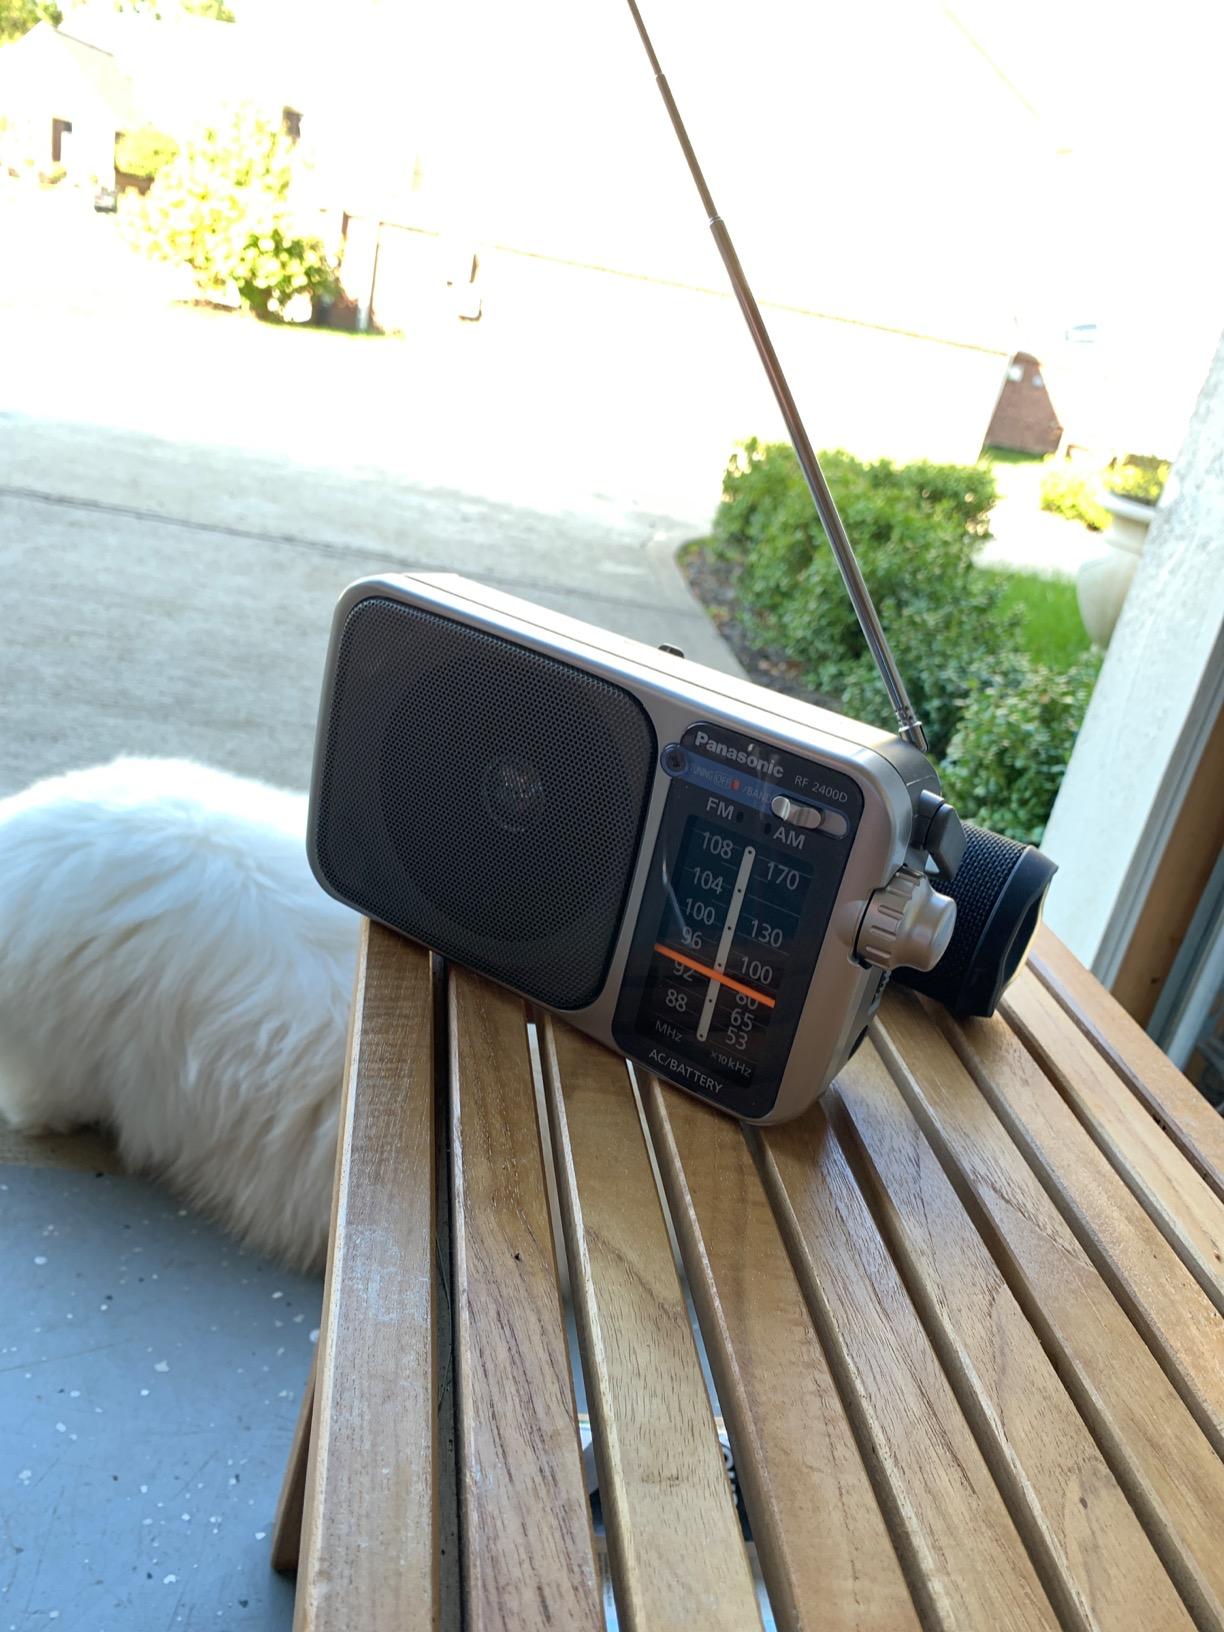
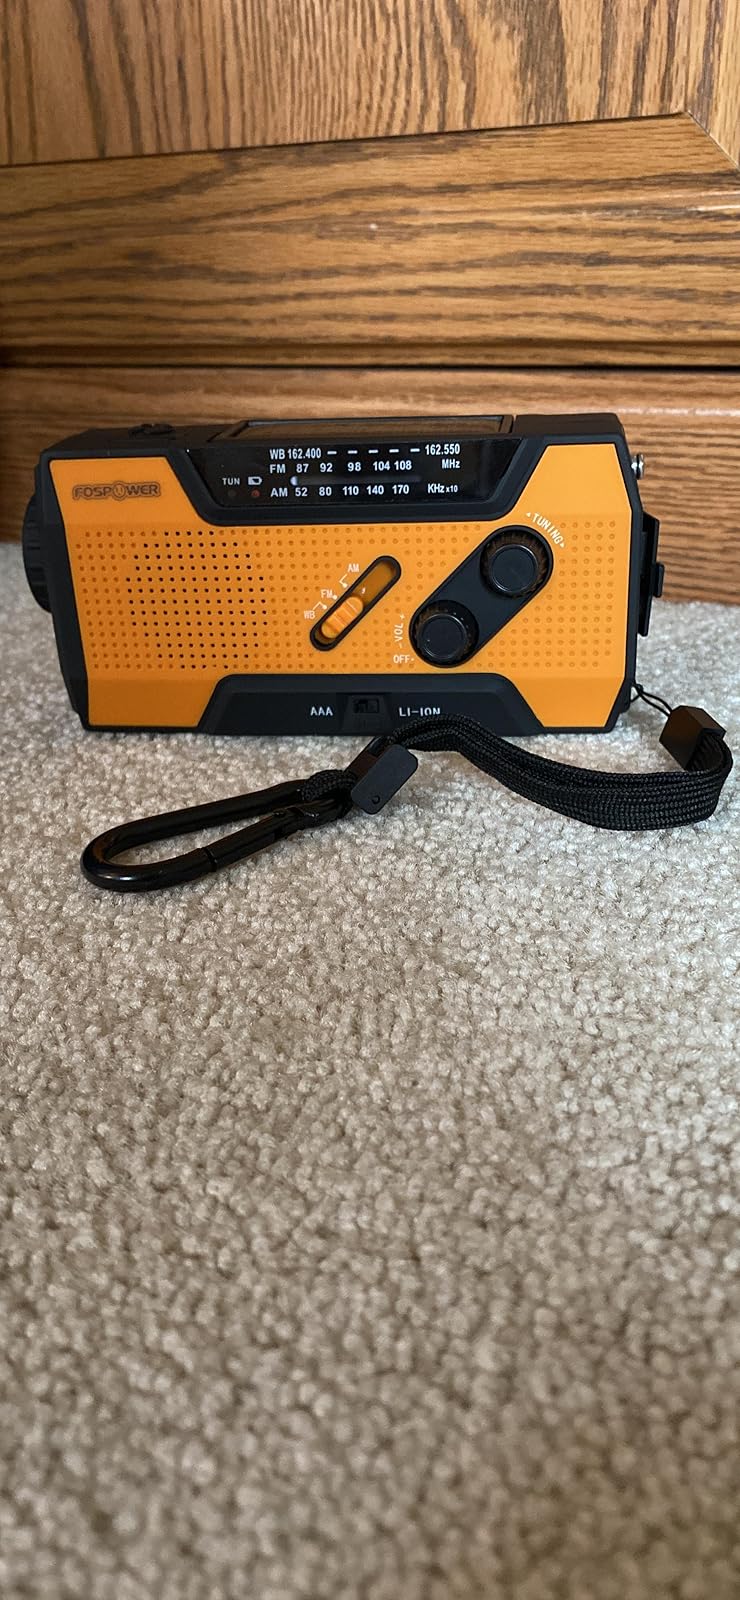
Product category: radio
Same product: no